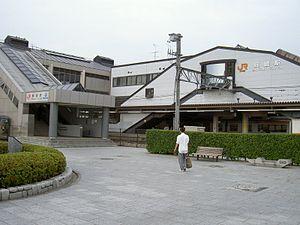
La gare d'Okazaki est une gare ferroviaire de la ville d'Okazaki, dans la préfecture d'Aichi, au Japon. La gare est exploitée par les compagnies JR Central et Aichi Loop Railway.